La Hourquette d'Ancizan

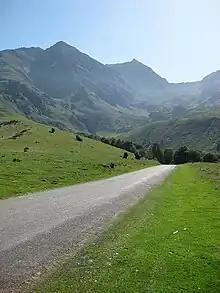
Northern view from Hourquette d'Ancizan

La Hourquette d'Ancizan (elevation ) is a mountain pass in the French Pyrenees in the department of Hautes-Pyrénées, between the communities of Ancizan (east) and Campan (west).